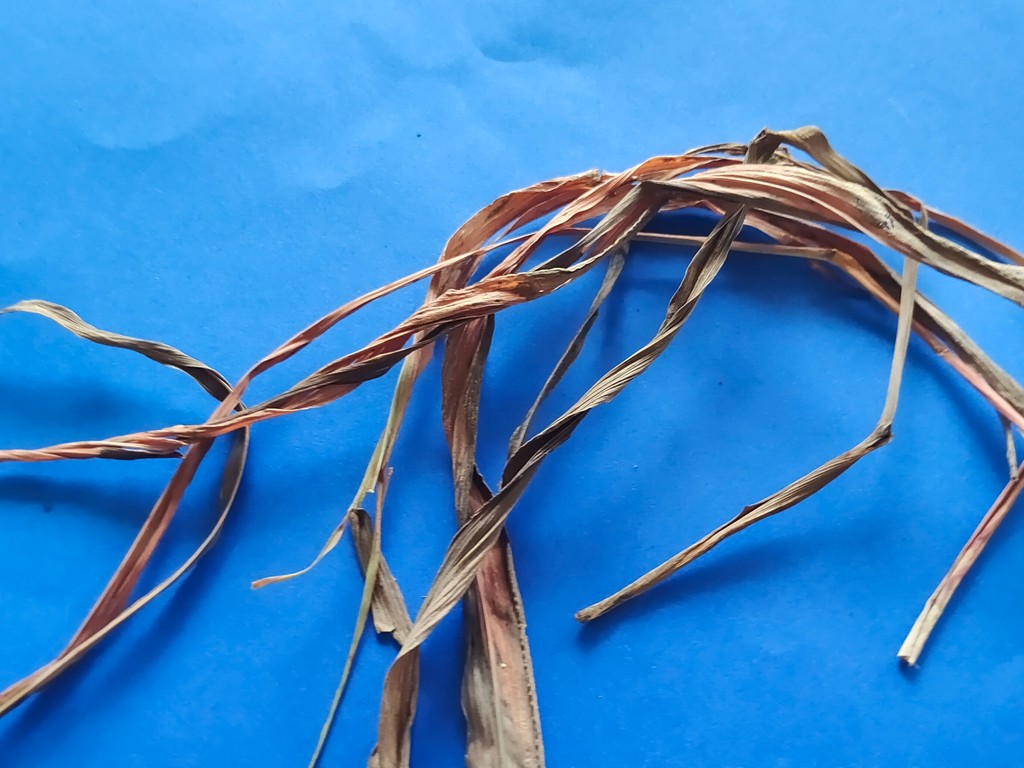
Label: Dried